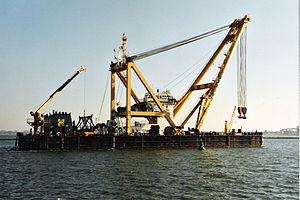
Une grue est un appareil de levage et de manutention réservé aux lourdes charges. Cet engin de levage est construit de manière différente selon son utilisation